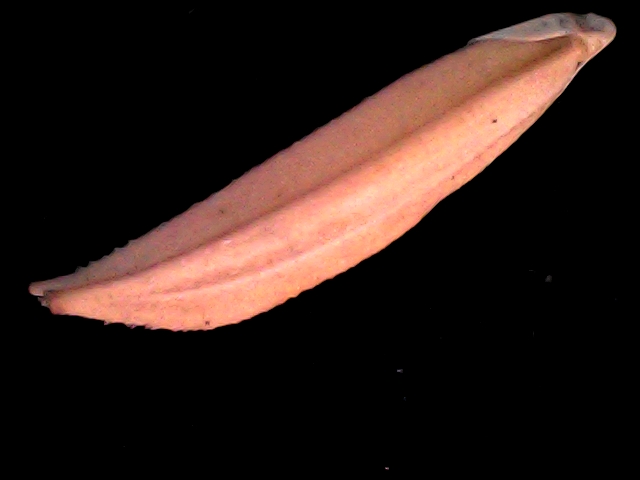
Rice variety: BD70